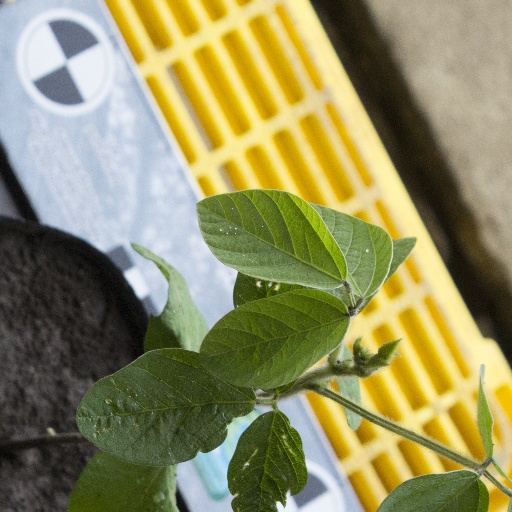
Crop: soybean